Hejialiang station

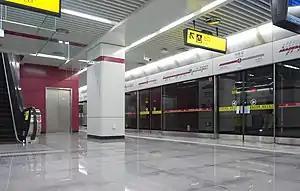
Platform of Line 9

Hejialiang Station is a station on Line 9 of Chongqing Rail Transit in Chongqing municipality, China, which opened in 2022. It is located in Jiangbei District.